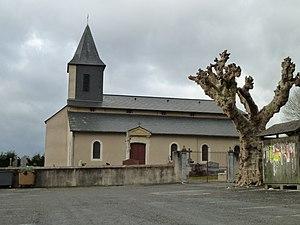
Eglise de Lourenties
Lourenties est une commune française située dans le département des Pyrénées-Atlantiques, en région Nouvelle-Aquitaine.